Le Sabot

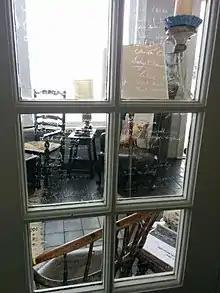
French doors with window panes signed by famous visitors to the house.

Visitors to the house were encouraged to sign the window panes with a diamond-tipped pen. As a result, there are hundreds of signatures on the windows and French doors, many from prominent Canadians. Some of the names include humorist Stephen Leacock, artist Clarence Gagnon and Sir John Abbott.